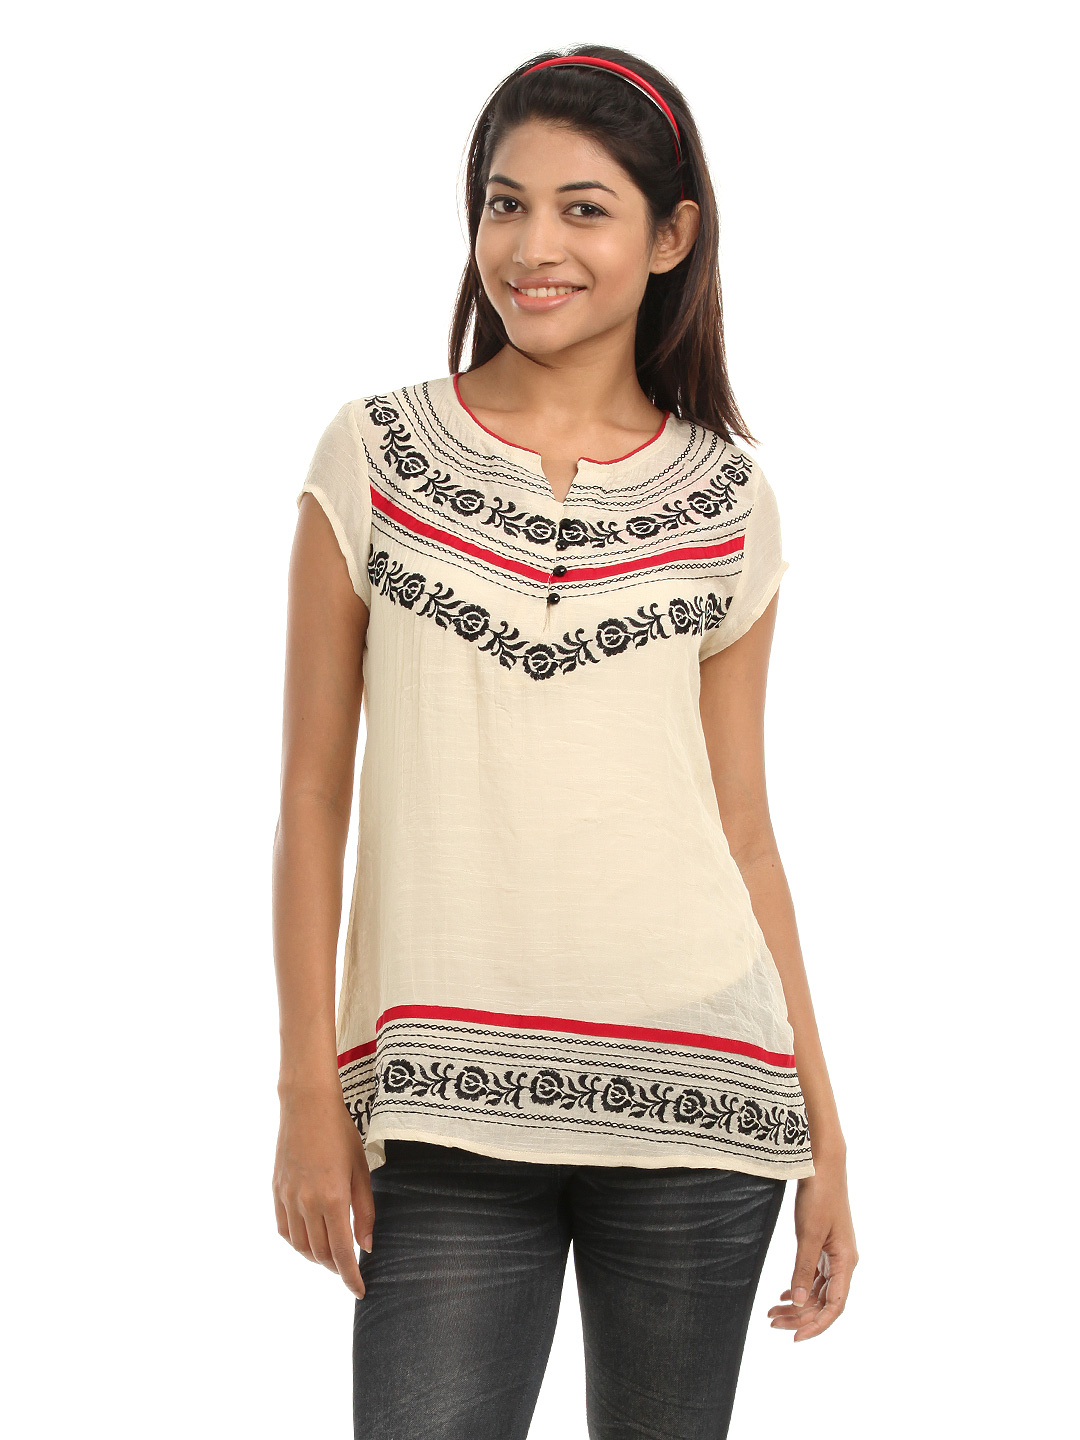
109F Women Beige Embroidered Top
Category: Apparel / Topwear / Tops
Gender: Women
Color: Beige
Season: Summer 2012
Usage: Casual